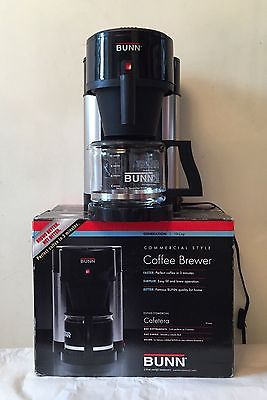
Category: coffee maker